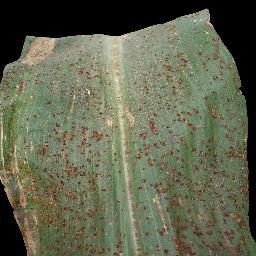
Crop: corn
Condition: (maize)_common_rust